Daniel Bennahmias

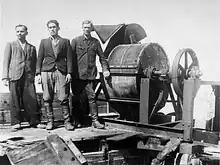
An example of a bone-crushing machine that "sonderkommandos" were forced to use.

On 18 January 1945, with the eastern front very near, they were marched eight kilometres in the snow – verbally abused by some local people – to Auschwitz-III from where they were taken through Czechoslovakia by lorry and train. The Czechs threw salamis and other food to them as they passed. There was a further march to Ebensee, a satellite camp of Mauthausen. He was put to work in an underground weapons factory, where he collapsed due to an infected foot from the march. He spent a week in hospital after being operated on, before being sent back to the weapons factory. The infection set in again and a further period in the hospital coincided with the arrival American Army and his reunion with Gabbai. After receiving identity cards from the Americans on 26 May 1943, the pair travelled by train through Italy where they were treated kindly. They arrived by cargo plane in Athens on 2 July, aged 22. He sought out his friend, Dr. Benveniste, and assisted him at a community hospital before employment feeding and clothing displaced people at the Joint Distribution committee, where he met also met his future wife. He worked as a correspondent for over two years. He married in 1951.